Yogen Früz

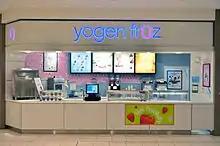
The Promenade Mall Yogen Früz store

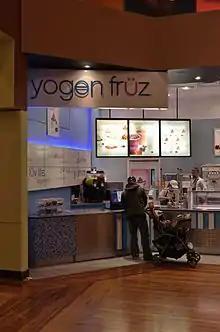
Yogen Früz in Vaughan Mills (relocated in 2014 due to the mall expansion)

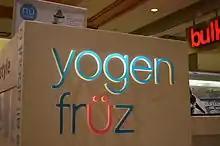
Yogen Früz at Hillcrest

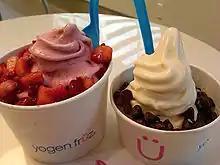
Yogen Früz Canada, Yogen Früz originally before it was globalized, is now a part of MTY Food Group

Yogen Früz was founded in 1986 by brothers Michael Serruya and Aaron Serruya, who opened the firm's first outlet in August 1986 at The Promenade Shopping Centre in Thornhill, Ontario, Canada. The umlaut over the "u" in the store's name is an example of foreign branding.